João Doria

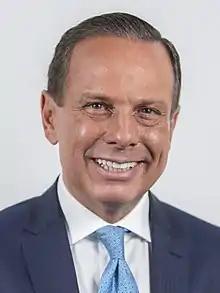
Doria in 2019

João Agripino da Costa Doria Júnior (born 16 December 1957) is a Brazilian politician, businessman and journalist who served as Governor of São Paulo, from January 2019 to April 2022. He previously served as the 52nd Mayor of São Paulo from 1 January 2017 to his resignation on 16 December 2018. He was the first mayor in 24 years to be elected in the first round. Doria was a member of the Brazilian Social Democracy Party (PSDB), and is known for having hosted the TV show "O Aprendiz", a Brazilian version of "The Apprentice". Doria resigned the office of mayor in April 2018 to run for Governor of São Paulo.